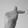
ASL letter: T